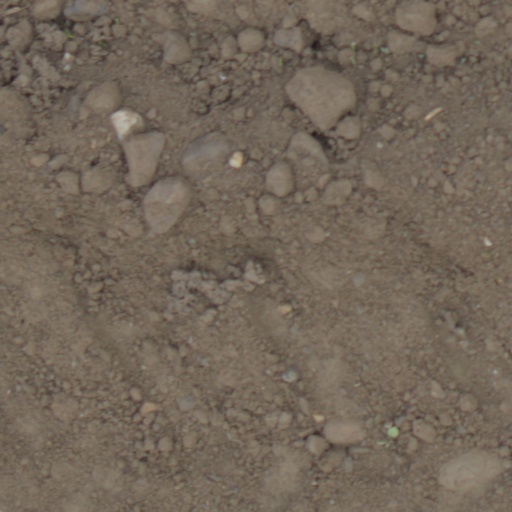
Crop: wheat